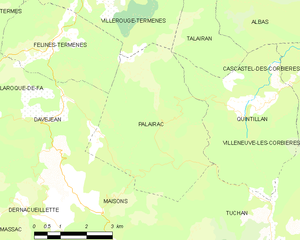
Carte des communes françaises: Palairac